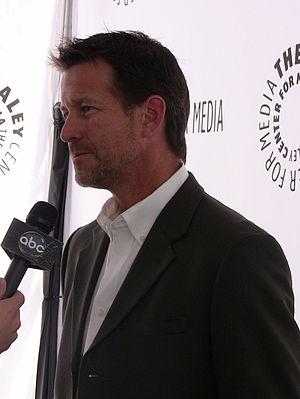
Mike Delfino est le nom d'un personnage fictif du feuilleton Desperate Housewives, interprété par James Denton.